Cenozoic

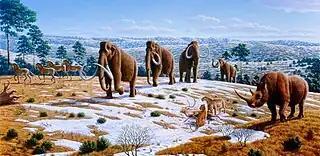
Megafauna of Pleistocene Europe (mammoths, cave lions, woolly rhino, reindeer, horses)

The Pleistocene lasted from 2.58 million to 11,700 years ago. This epoch was marked by ice ages as a result of the cooling trend that started in the Mid-Eocene. There were at least four separate glaciation periods marked by the advance of ice caps as far south as 40° N in mountainous areas. Meanwhile, Africa experienced a trend of desiccation which resulted in the creation of the Sahara, Namib, and Kalahari deserts. Many animals evolved including mammoths, giant ground sloths, dire wolves, sabre-toothed cats, and "Homo sapiens". 100,000 years ago marked the end of one of the worst droughts in Africa, and led to the expansion of primitive humans. As the Pleistocene drew to a close, a major extinction wiped out much of the world's megafauna, including some of the hominid species, such as Neanderthals. All the continents were affected, but Africa to a lesser extent. It still retains many large animals, such as hippos.